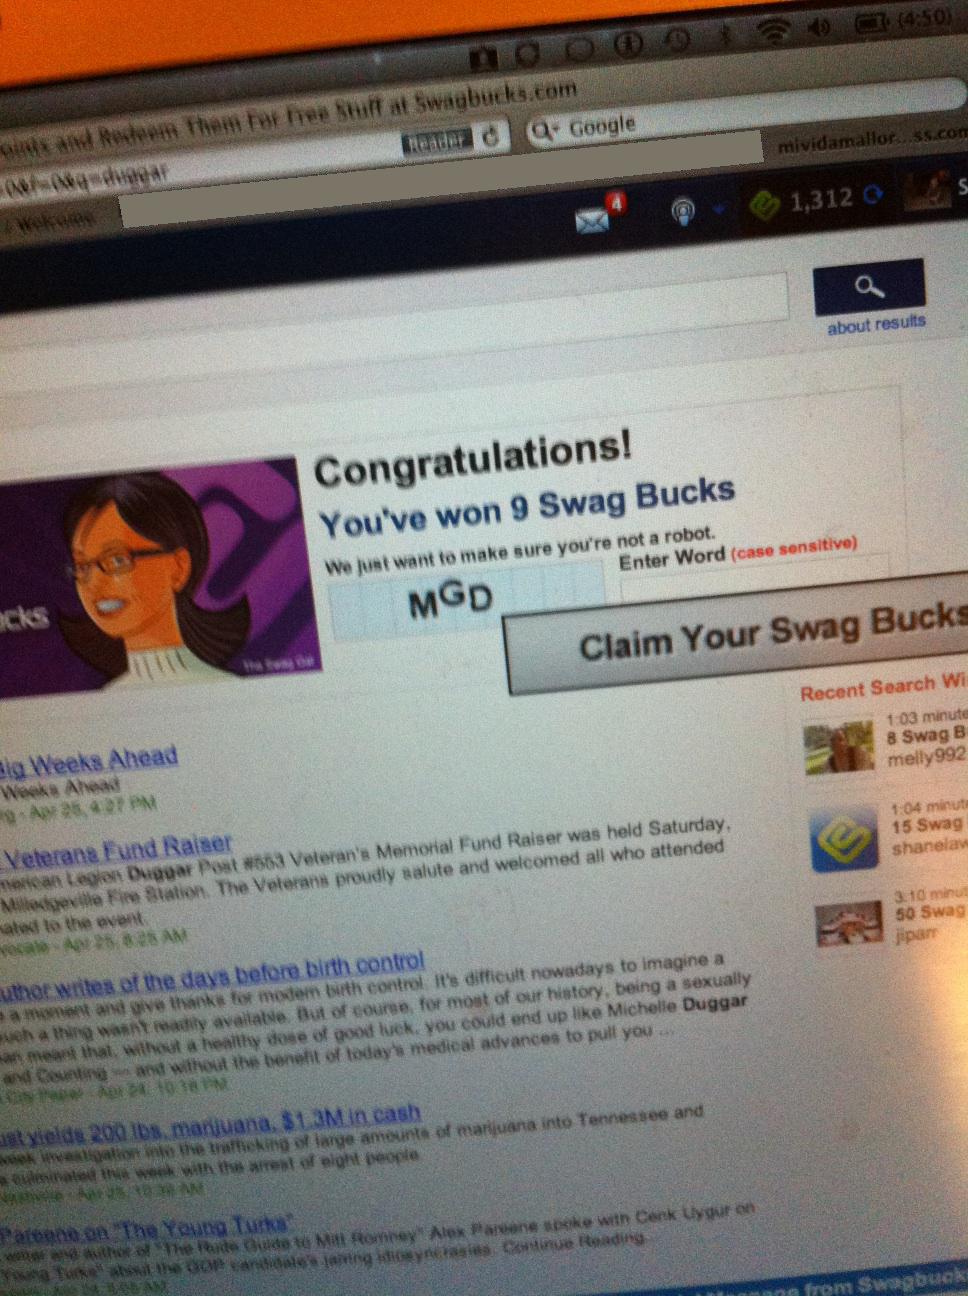Question: What three letters do I type in to win?
Answer: mgd